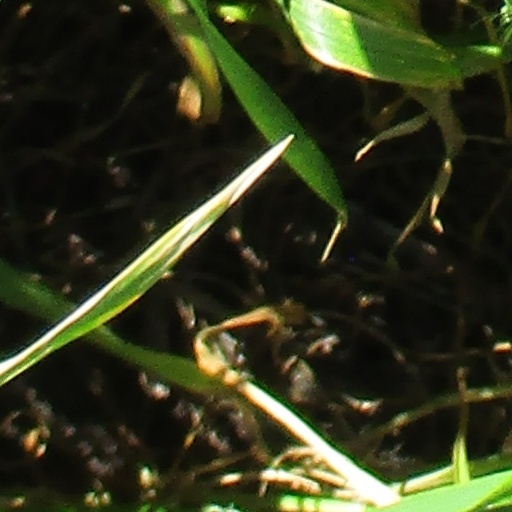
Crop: wheat